Veer Surendra Sai

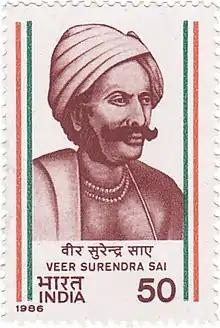
Sai on 1986 stamp of India

Bira Surendra Sai (23 January 1809 – 28 February 1884) was an Indian revolutionary and freedom fighter from what is now Odisha. He fought against the British rule in India after they dethroned the rulers of the Sambalpur State.